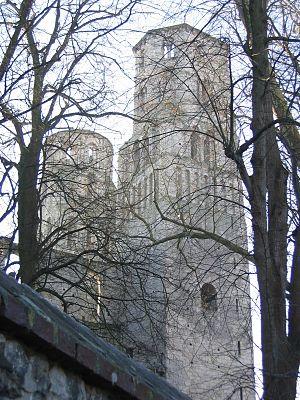
Jumièges est une commune française située dans le département de la Seine-Maritime en région Normandie.